Elektromesstechnik

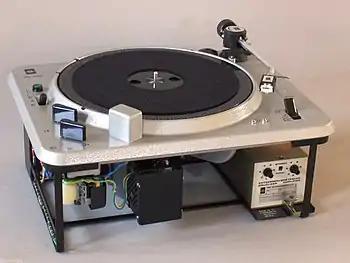
EMT 930 turntable

The EMT 930 is a large machine as well (49 cm × 39 cm × 17.5 cm), which maintains all the functional characteristics of the larger brother in a more compact package. Its very sturdy cast-metal frame, (Bakelite) main board and idler-wheel drive to the internal rim of its heavy platter gives it peerless sonic qualities. The drive system, start/stop system, brake and speed control are exactly as on the "927". Its bearing, though of a slightly reduced diameter than in the "927", is on par for quality, and it is a "wet" bearing too: it contains 25 ml of special EMT oil, which must be changed every time the turntable is serviced. The preamplifier of the monophonic "930" was the tube "139". The quality and reliability of the EMT machines became rapidly legendary, and the "arrowhead" logo became a symbol of German engineering at its best in professional studio audio equipment, the only possible choice for top radio stations and the phonographic industry.